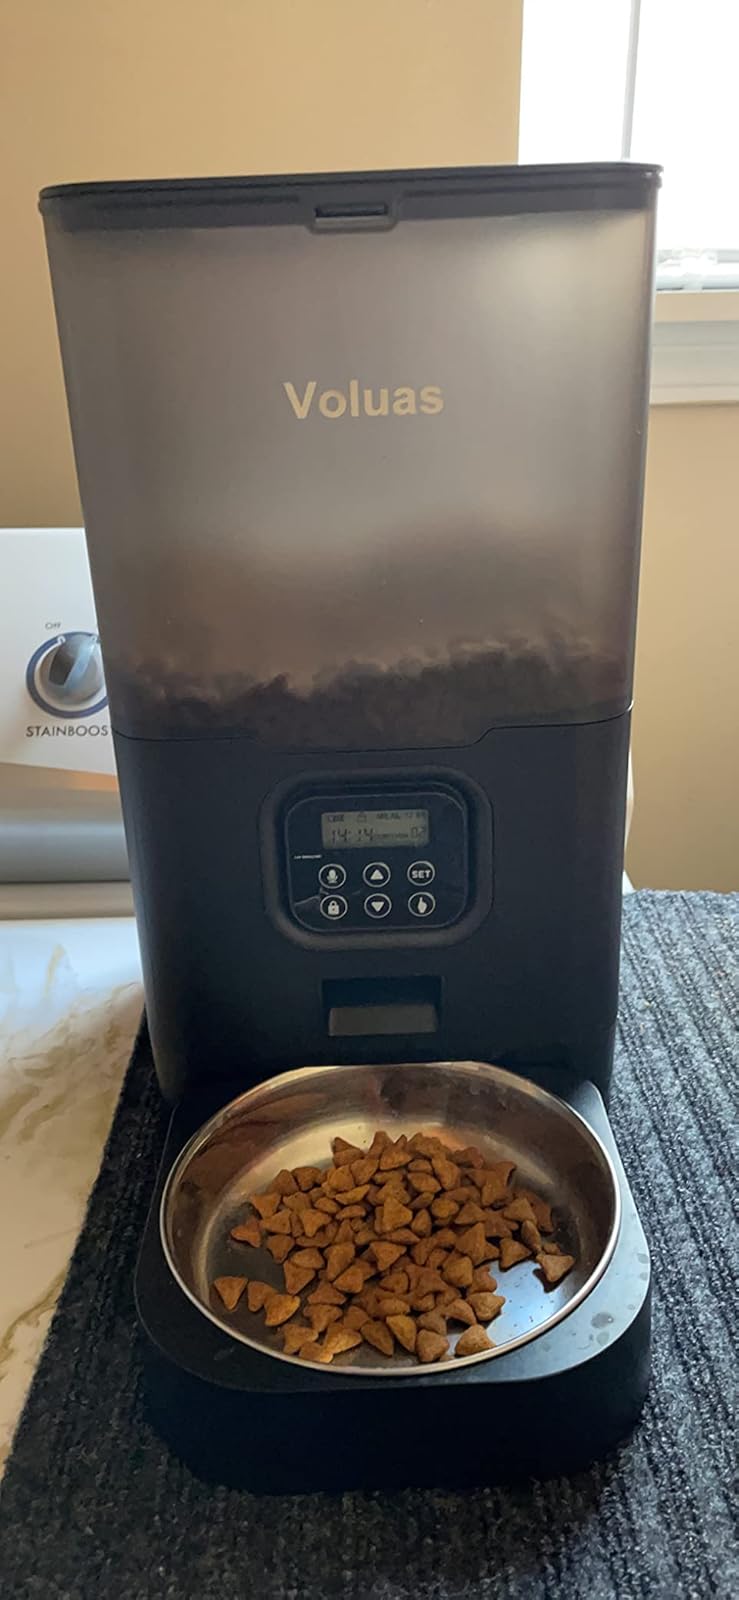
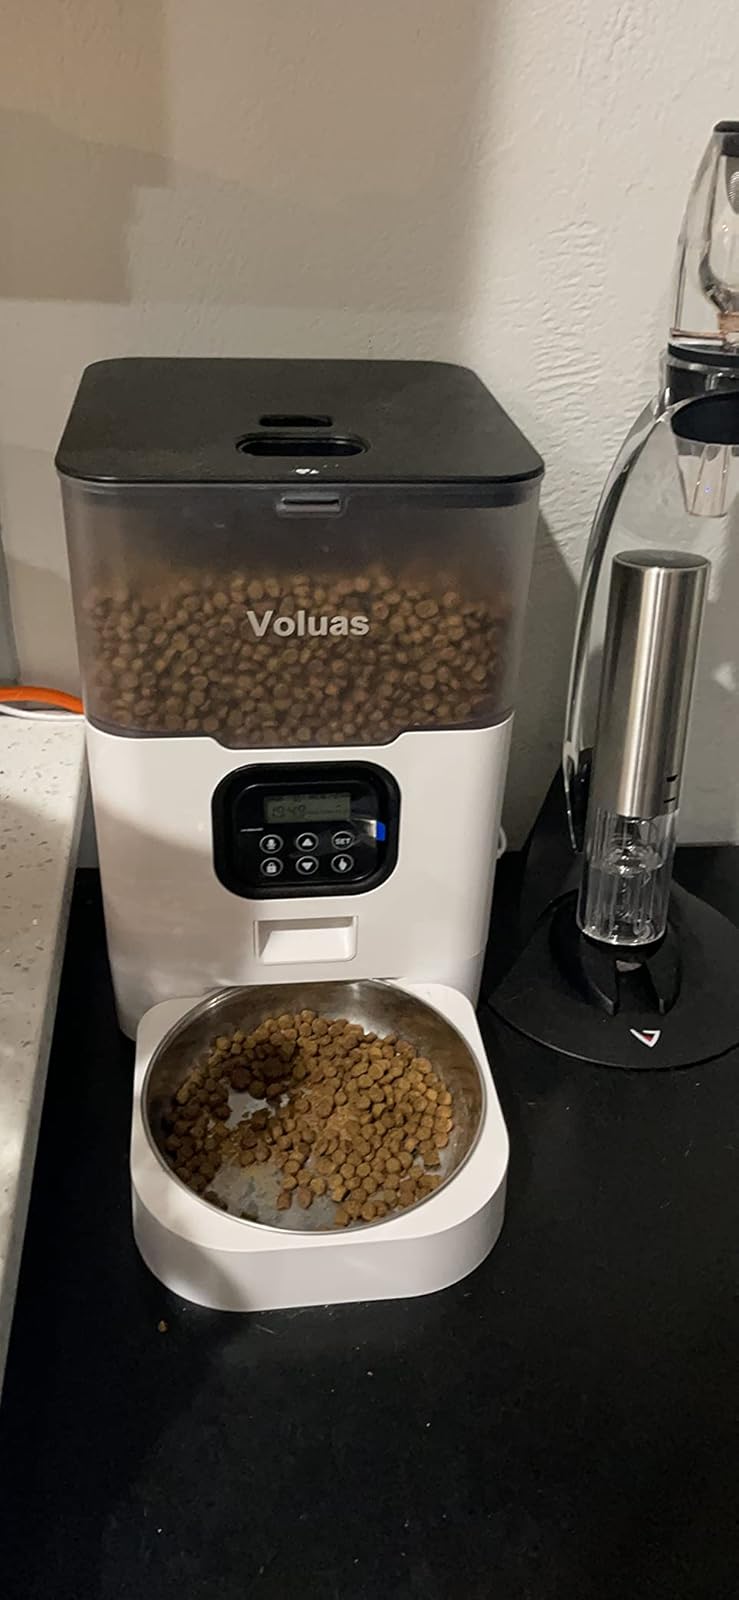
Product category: items_feeder
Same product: no